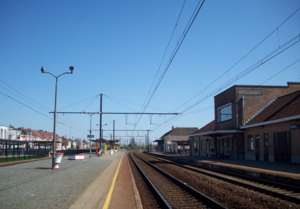
La gare de Menin est une gare ferroviaire de la ligne 69 de Courtrai à Poperinge située à proximité du centre-ville de Menin, en Région flamande dans la province de Flandre-Occidentale.